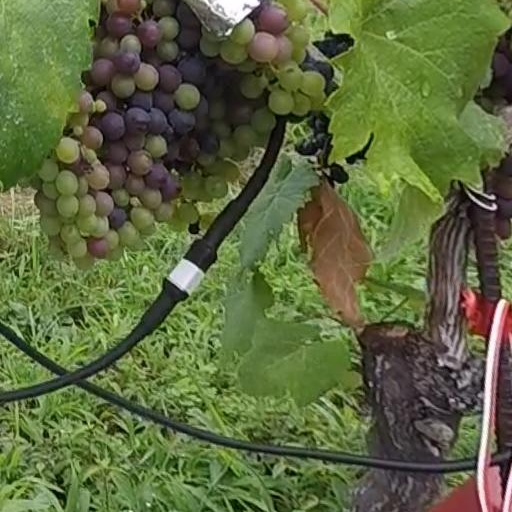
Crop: grape